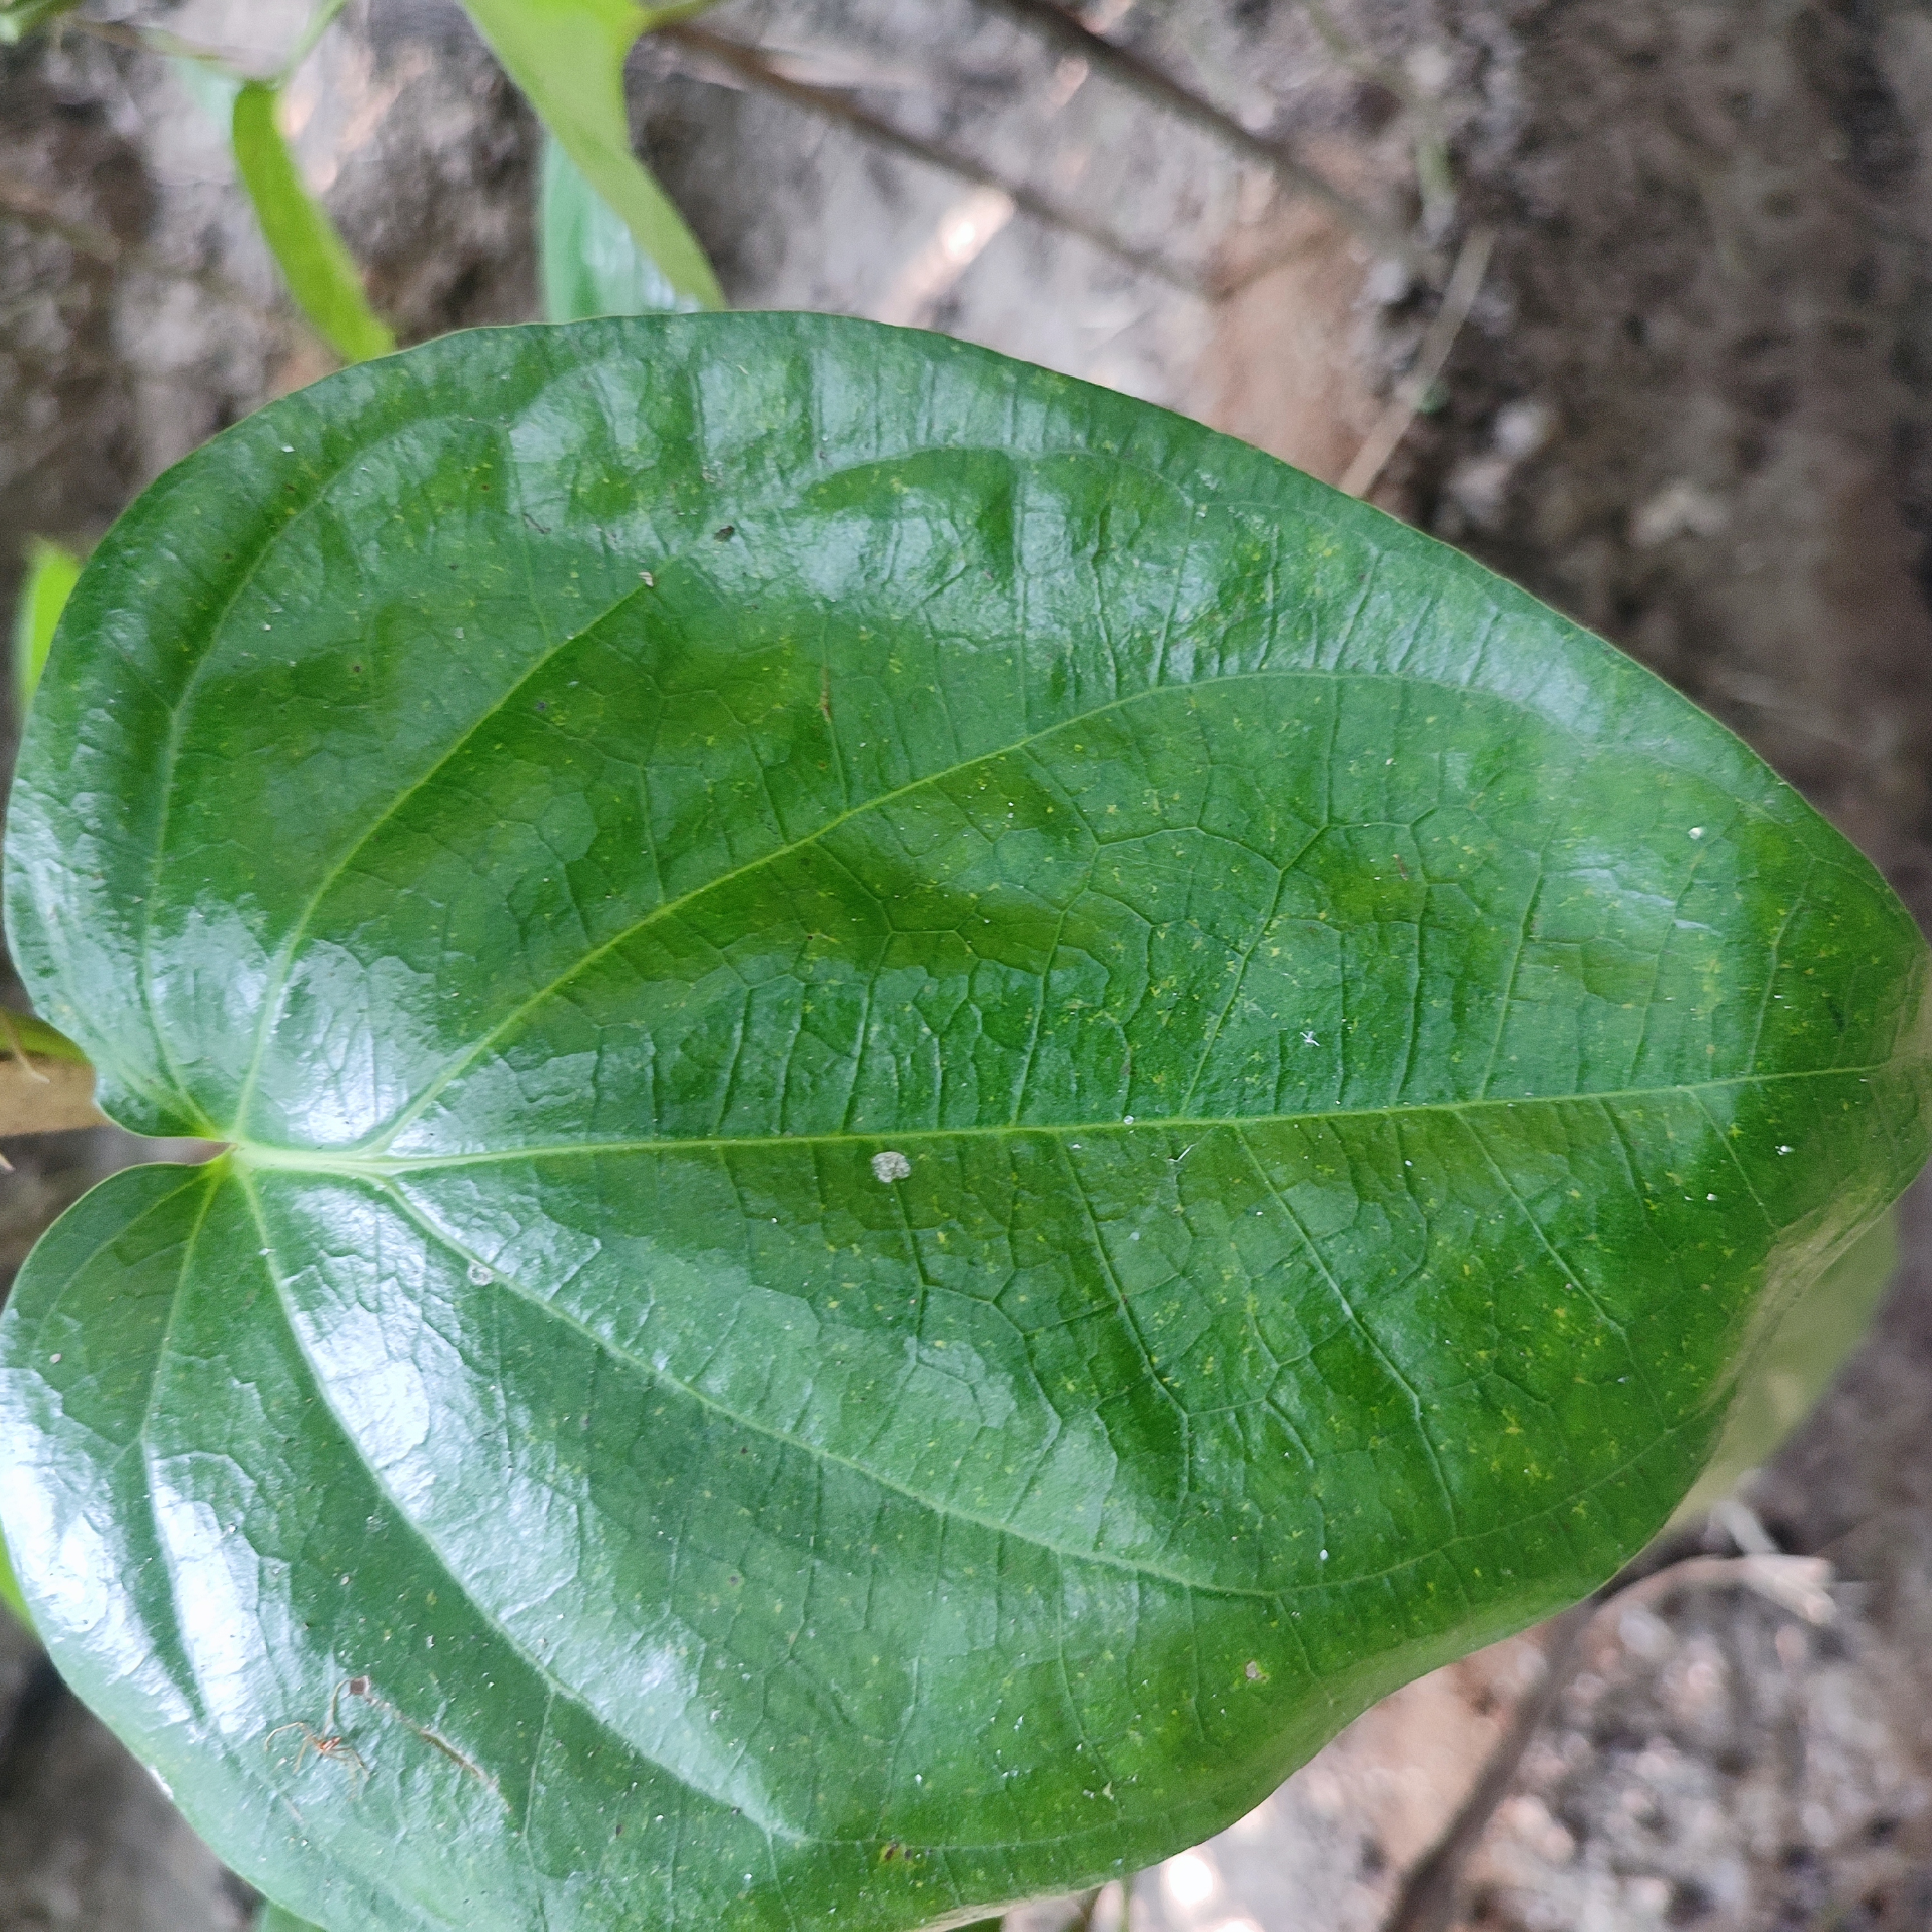
Label: Healthy_Leaf